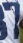
Number: 7